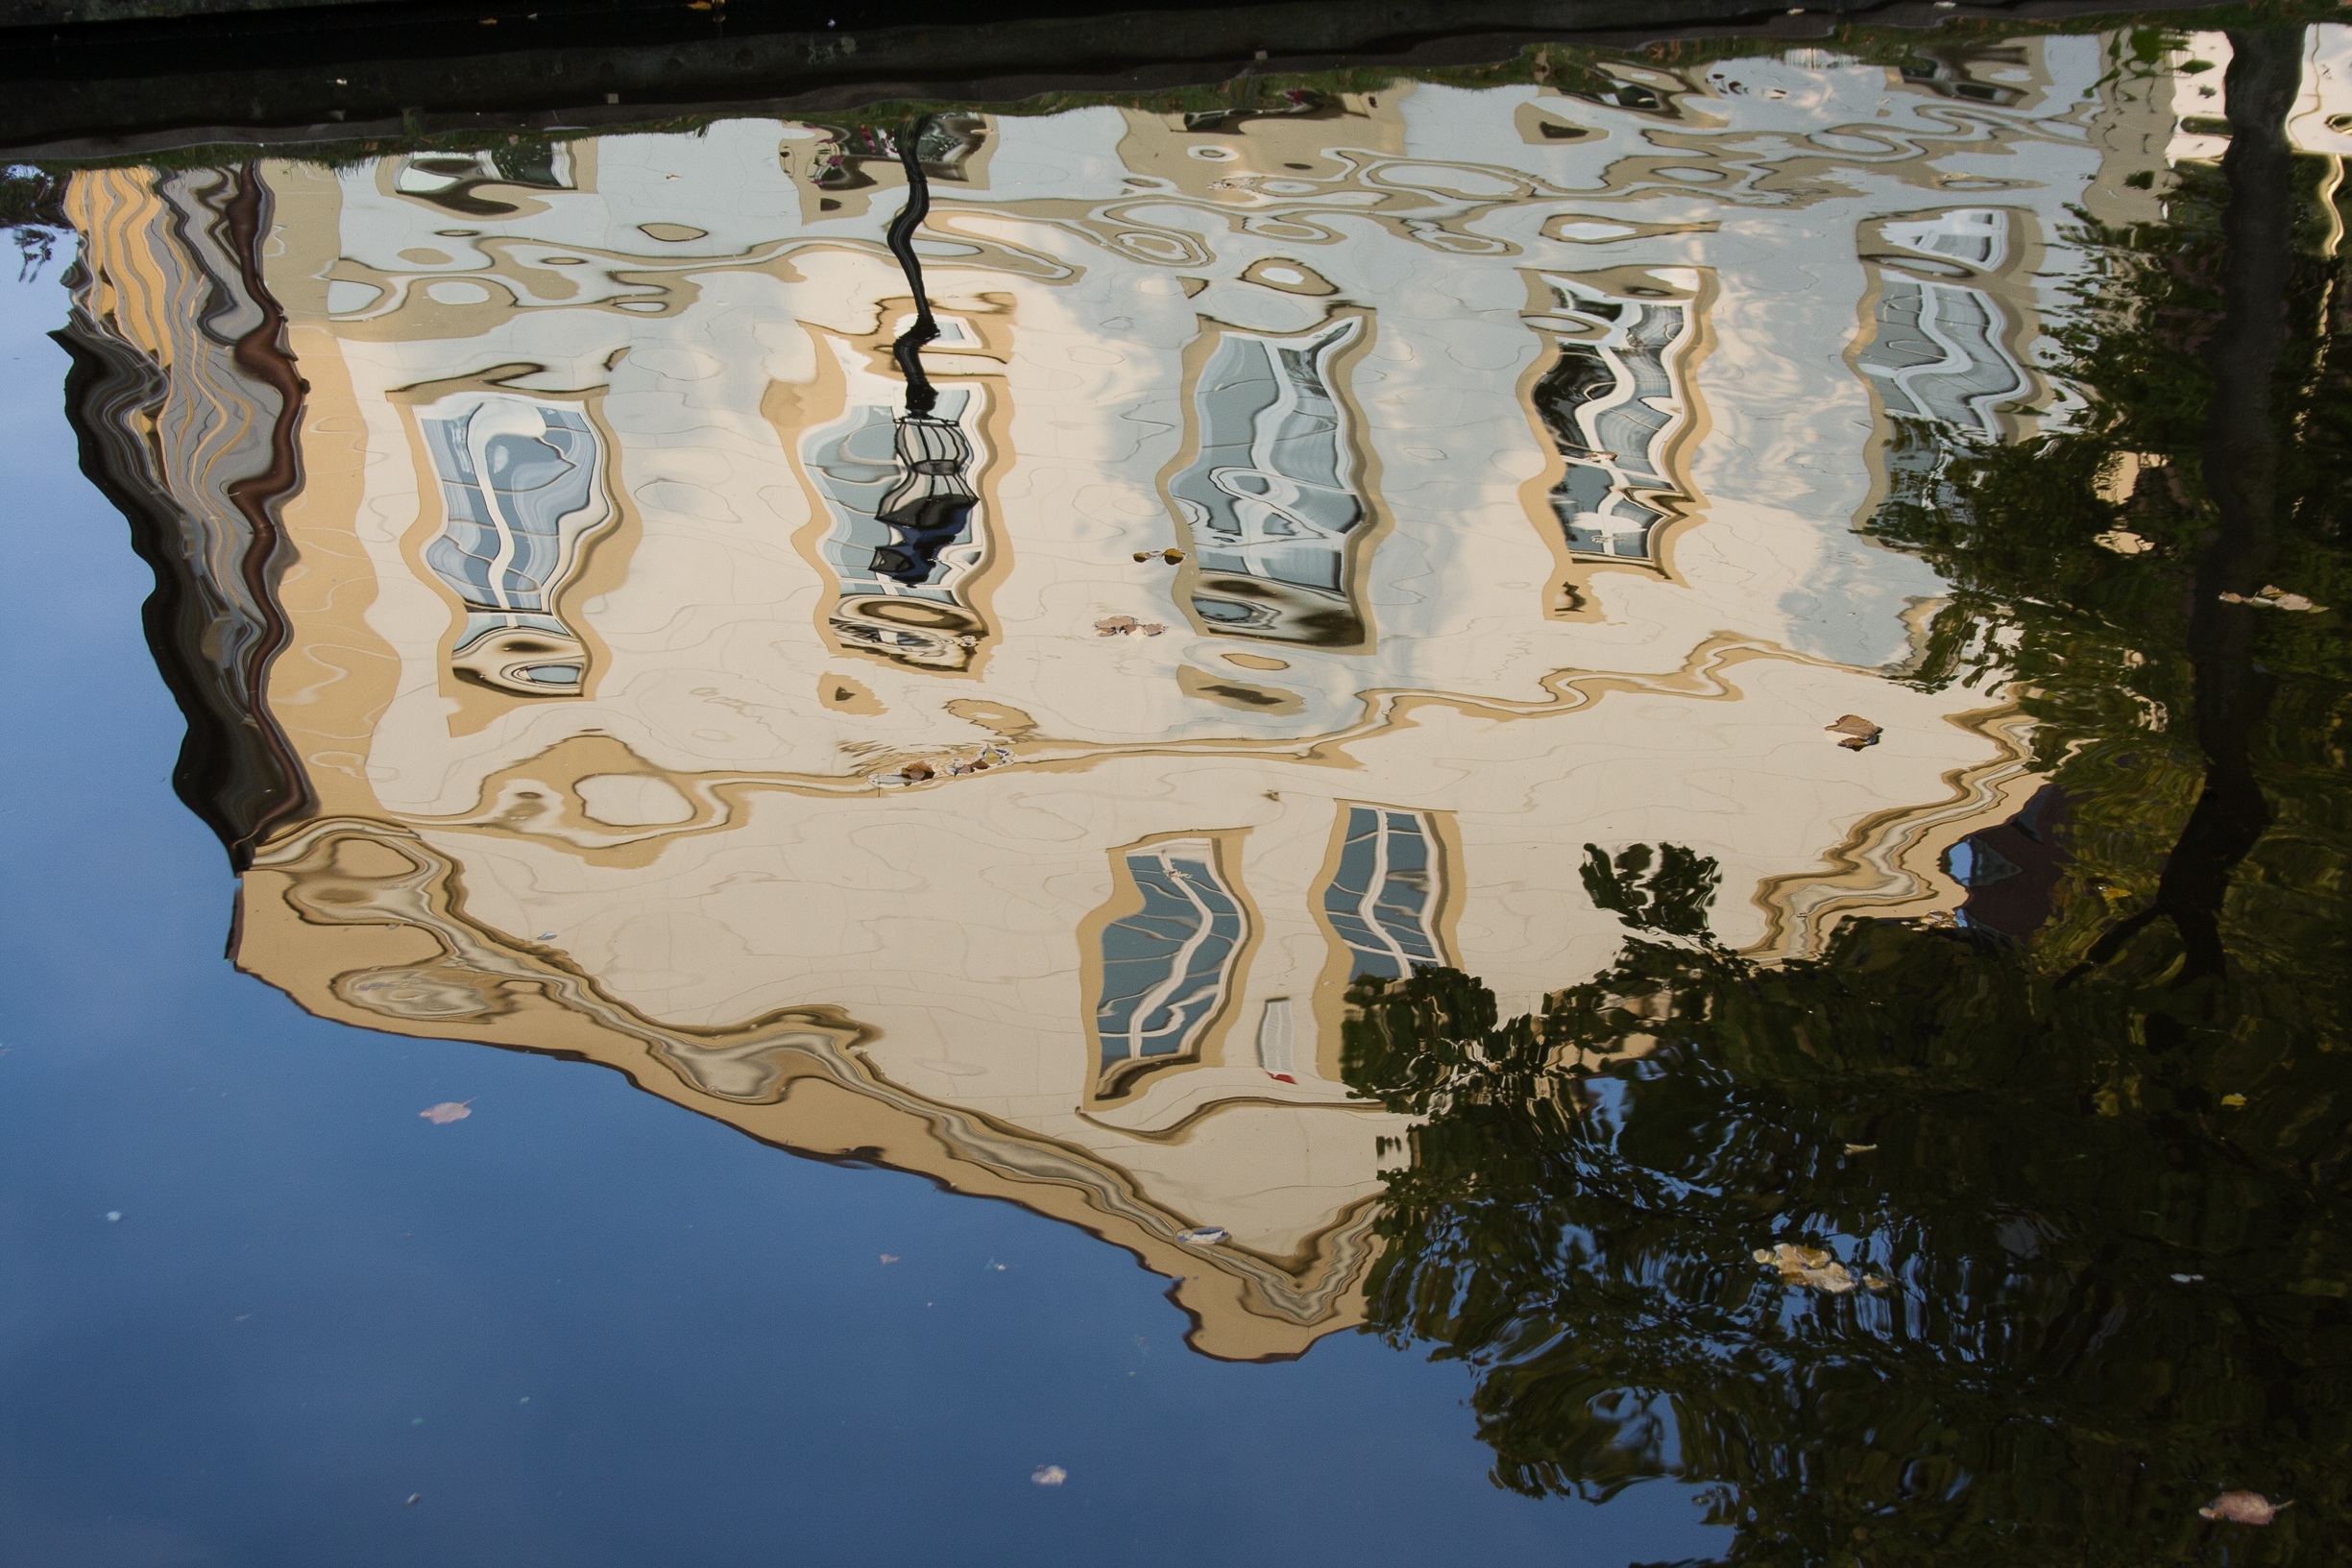
water, sky, lake, building, old, atmosphere, pond, evening, blue, yellow, cream, painting, art, beige, fountain, beautiful, mood, waters, effect, mirroring